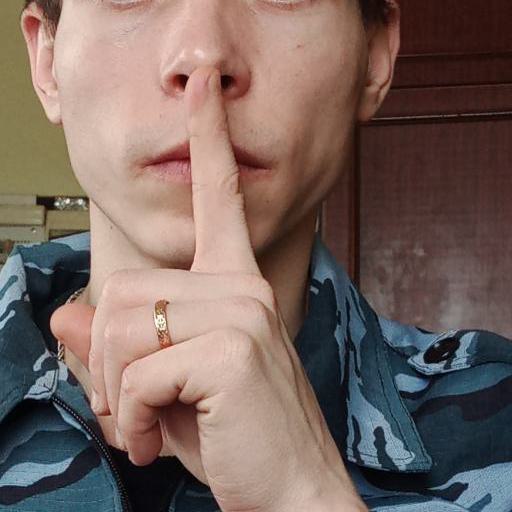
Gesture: mute